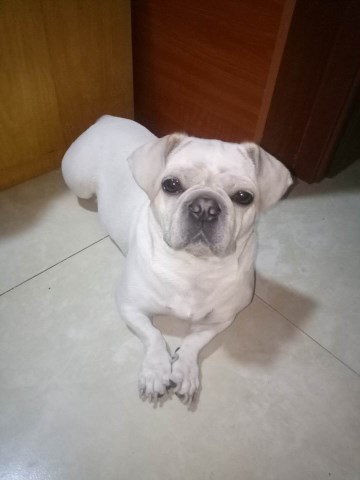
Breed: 798-n000130-pug